Anthony Hamilton (snooker player)

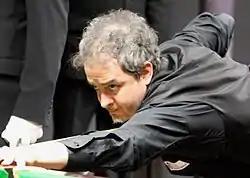
Hamilton at the 2016 Paul Hunter Classic

Hamilton reached the quarter-finals of the English Open by beating Jak Jones 4–3, but lost 5–2 to Liang Wenbo. He also reached the quarter-finals of the next Home Nations event, the Northern Ireland Open and he defeated local favourite Mark Allen 5–2 to make his first semi-final since the 2009 Welsh Open. After the match, Hamilton said "a month ago I was skint and now I'm in the semi-finals." In the semi-final he came from 4–2 and 5–3 down against Barry Hawkins to force a deciding frame in which he had a good chance to win the match, but he feathered the cue ball and Hawkins secured it with a 59 break.